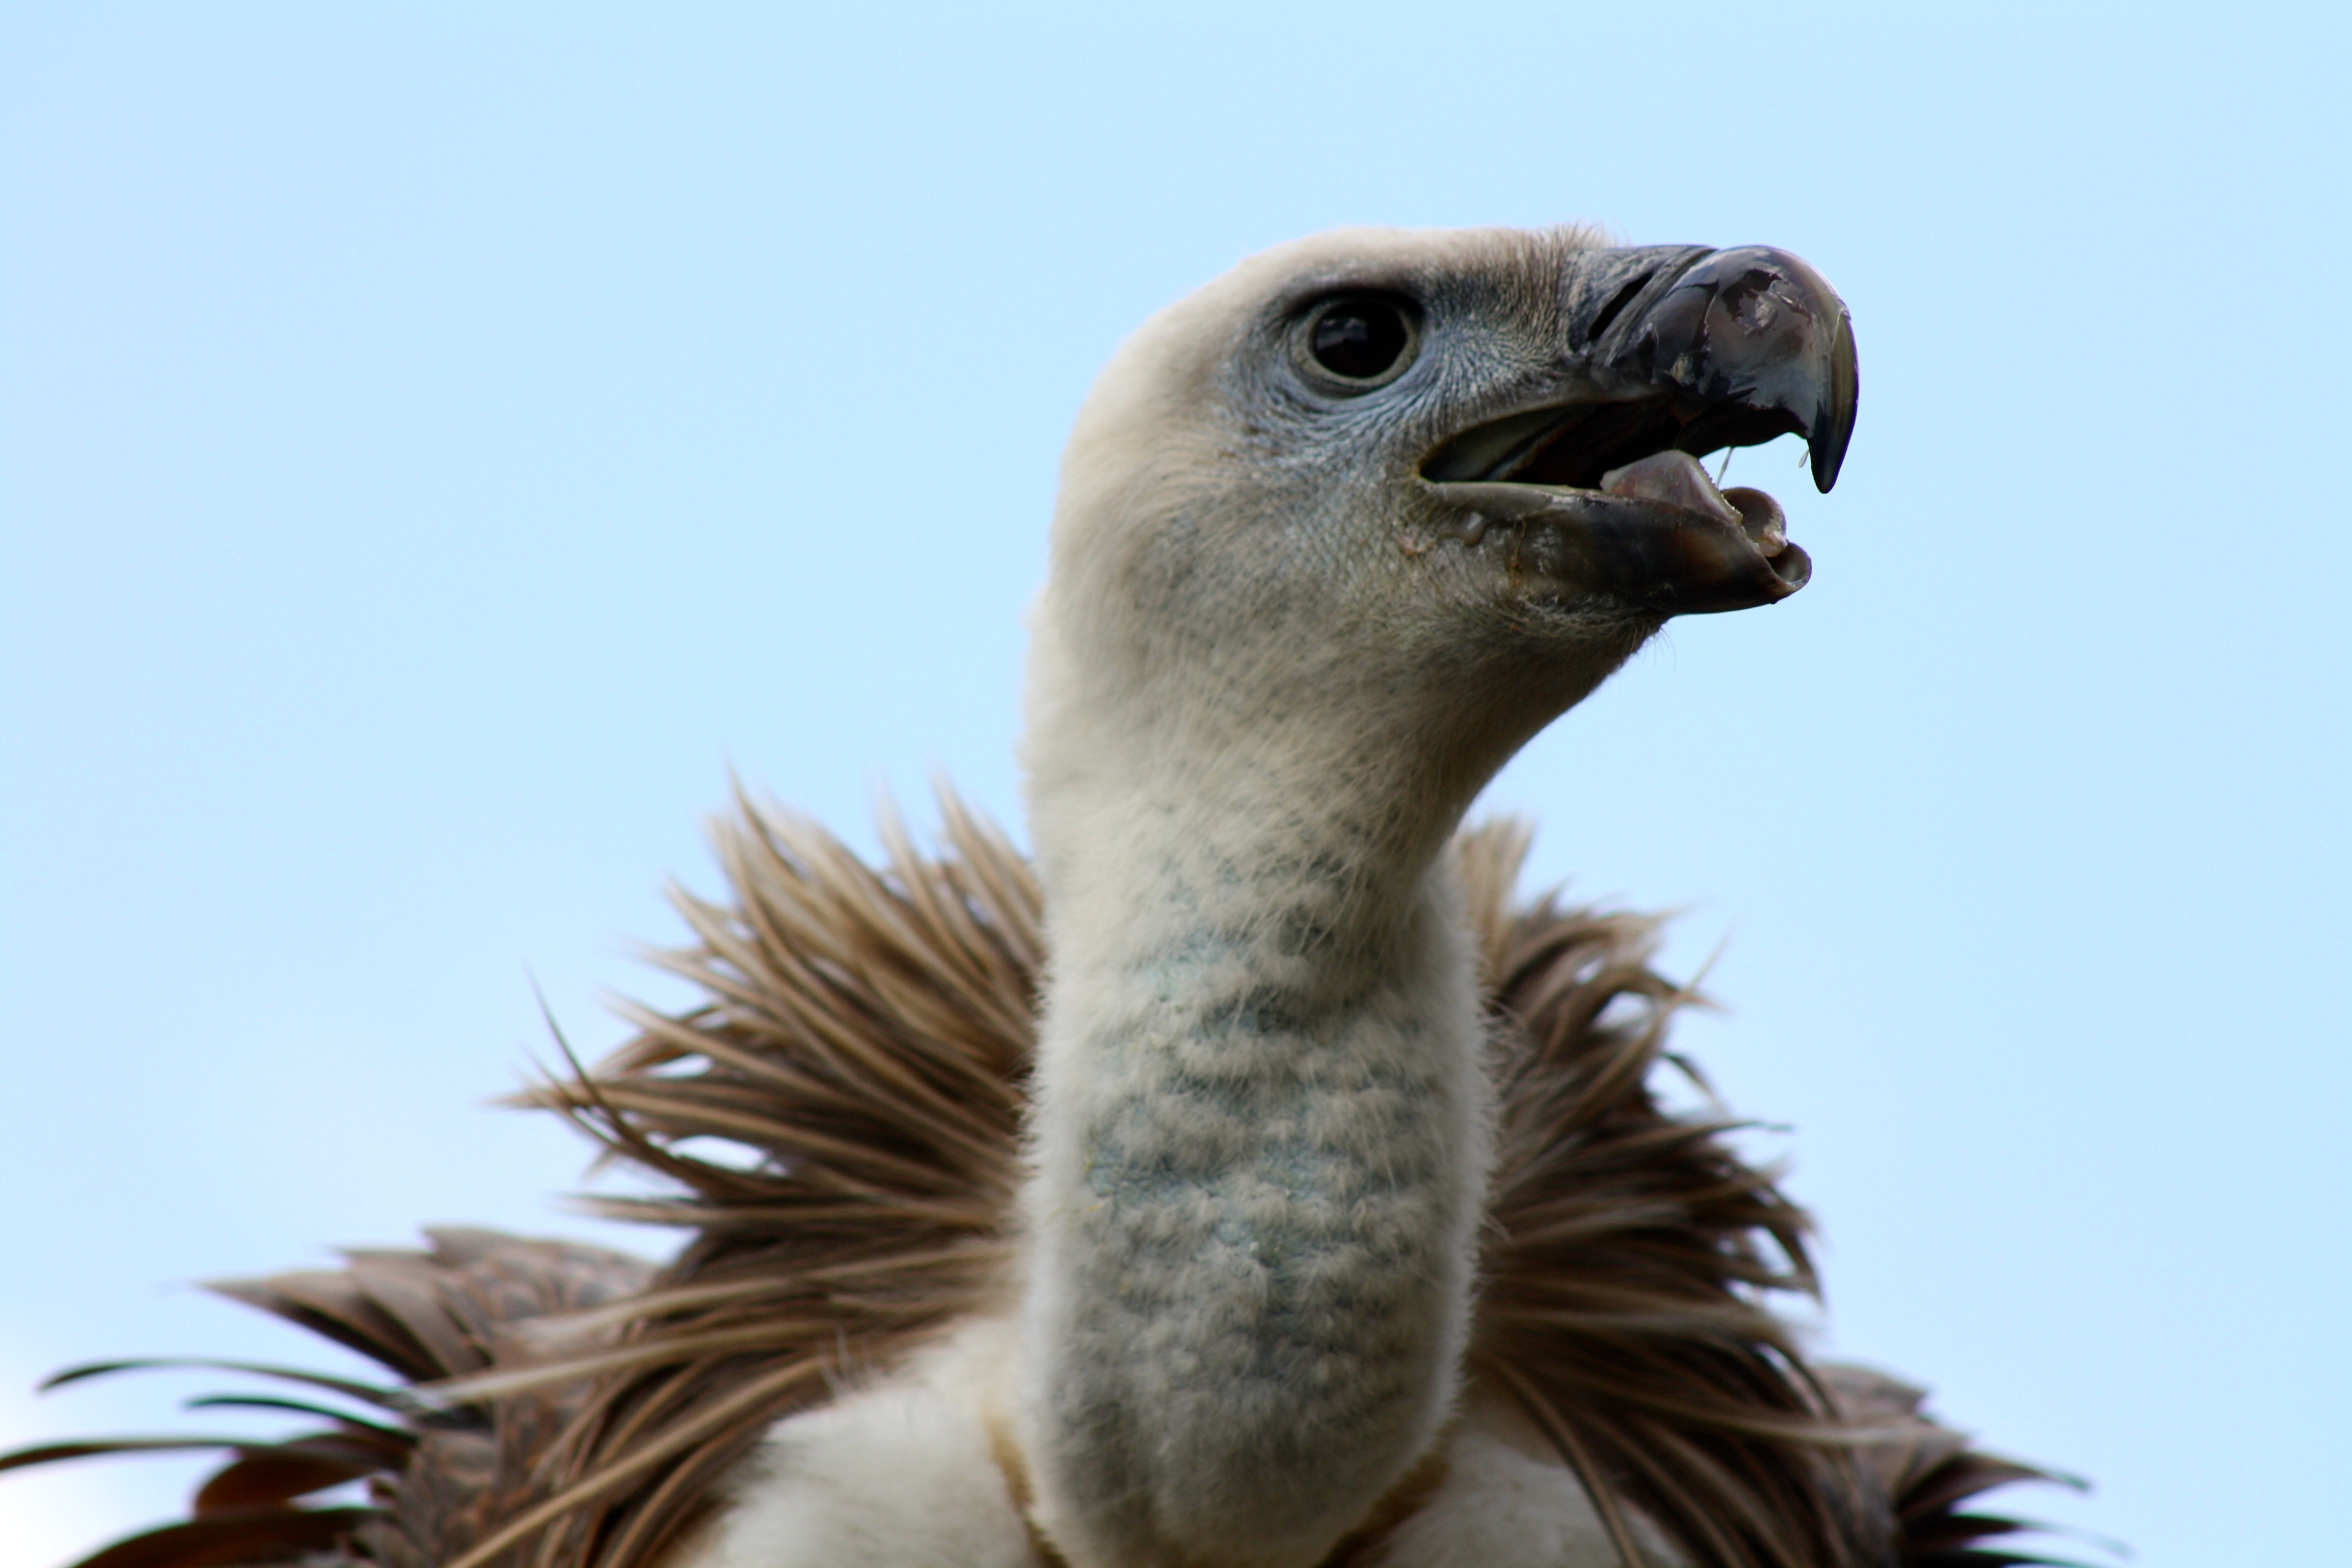
bird, wildlife, beak, fauna, close up, vertebrate, vulture, vulture head, vulture beak, white backed vulture